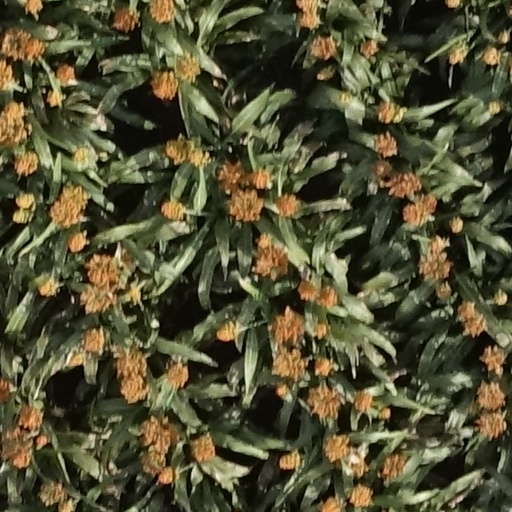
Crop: sorghum